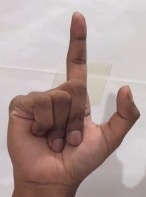
ASL sign: L